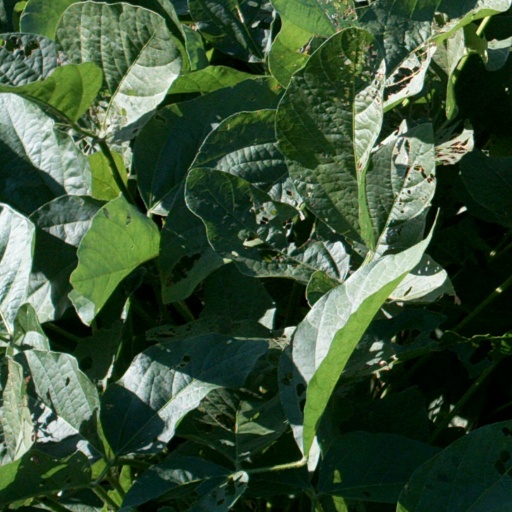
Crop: soybean